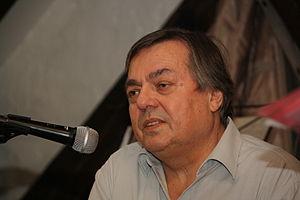
Drago Jančar, né le 13 avril 1948 à Maribor, est un écrivain slovène.